Hiddensee

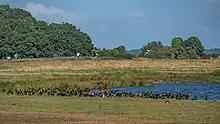
Cormorants on Hiddensee

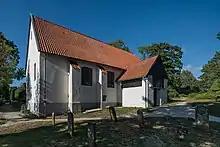
Church of Kloster

Hiddensee is the largest island in the Western Pomerania Lagoon Area National Park and blends an old cultural landscape with the wood pastures of the original dune heathland. The large accumulations of new land in the northeast (Alter and Neuer Bessin) and south (at the Gellen) of Hiddensee offer habitats for numerous invertebrates, such as worms and mussels. These in turn provide nourishment for many migrating birds. For example, the area around the island is one of the most important crane roosting areas in Germany. The southern tip of the island is, like the "Neuer Bessin" was therefore classified as conservation zone I of the national park und is out-of-bounds. On the island are two nature reserves, the between Neuendorf and Vitte and the in the north.